Greylag goose

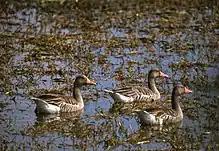
Three eastern greylag geese ("A. a. rubrirostris") at Keoladeo National Park in Rajasthan, India

The plumage of the greylag goose is greyish brown, with a darker head and paler breast and belly with a variable amount of black spotting. It has a pale grey forewing and rump which are noticeable when the bird is in flight or stretches its wings on the ground. It has a white line bordering its upper flanks, and its wing coverts are light coloured, contrasting with its darker flight feathers. Its plumage is patterned by the pale fringes of the feathers. Juveniles differ mostly in their lack of black speckling on the breast and belly and by their greyish legs. Adults have a distinctive 'concertina' pattern of folds in the feathers on their necks.